Distance (2015 film)

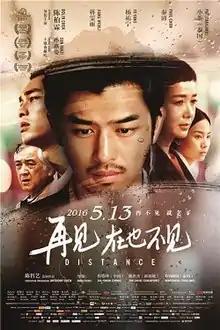
Poster

Distance is a 2015 anthology drama film directed by Xin Yukun, Tan Shijie, and Sivaroj Kongsakul and starring Chen Bolin, Jiang Wenli, Tony Yang, Paul Chun and Chayanit Chansangavej. A Chinese-Thai-Singaporean-Taiwanese co-production, the film was shown at the 52nd Golden Horse Film Festival and Awards on 5 November 2015 and was released in China by Beijing Juhe Yinglian Media on 13 May 2016 and in Taiwan on 20 May 2016. The film consists of three short segments, each of which was intended by executive producer Anthony Chen to focus on one of three types of relationship: family, friendship and love.